Ramesh Chennithala

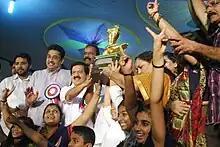
Chennithala giving the Golden Trophy to the winners of Kerala School Kalolsavam, Asia's biggest cultural event.

In 2005, he returned to state politics to become president of Kerala Pradesh Congress Committee. In 2011, for the third time, he was re-elected as MLA from Haripad Constituency. In 2014, he was sworn in as the Home Minister of Kerala. His "Operation Kubera" project was intended to stop the reign of illegal money lenders in the state. The "Clean campus safe campus" project was to stop the usage of drugs in campus.